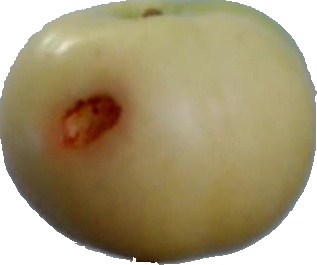
Label: apple_6